Henry Thrun

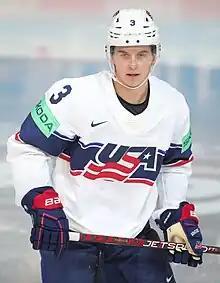
Thrun with Team USA in May 2023

Henry Thrun (born March 12, 2001) is an American professional ice hockey defenseman for the Toronto Maple Leafs of the National Hockey League (NHL). Thrun was drafted in the fourth round, 101st overall, by the Anaheim Ducks in the 2019 NHL entry draft.